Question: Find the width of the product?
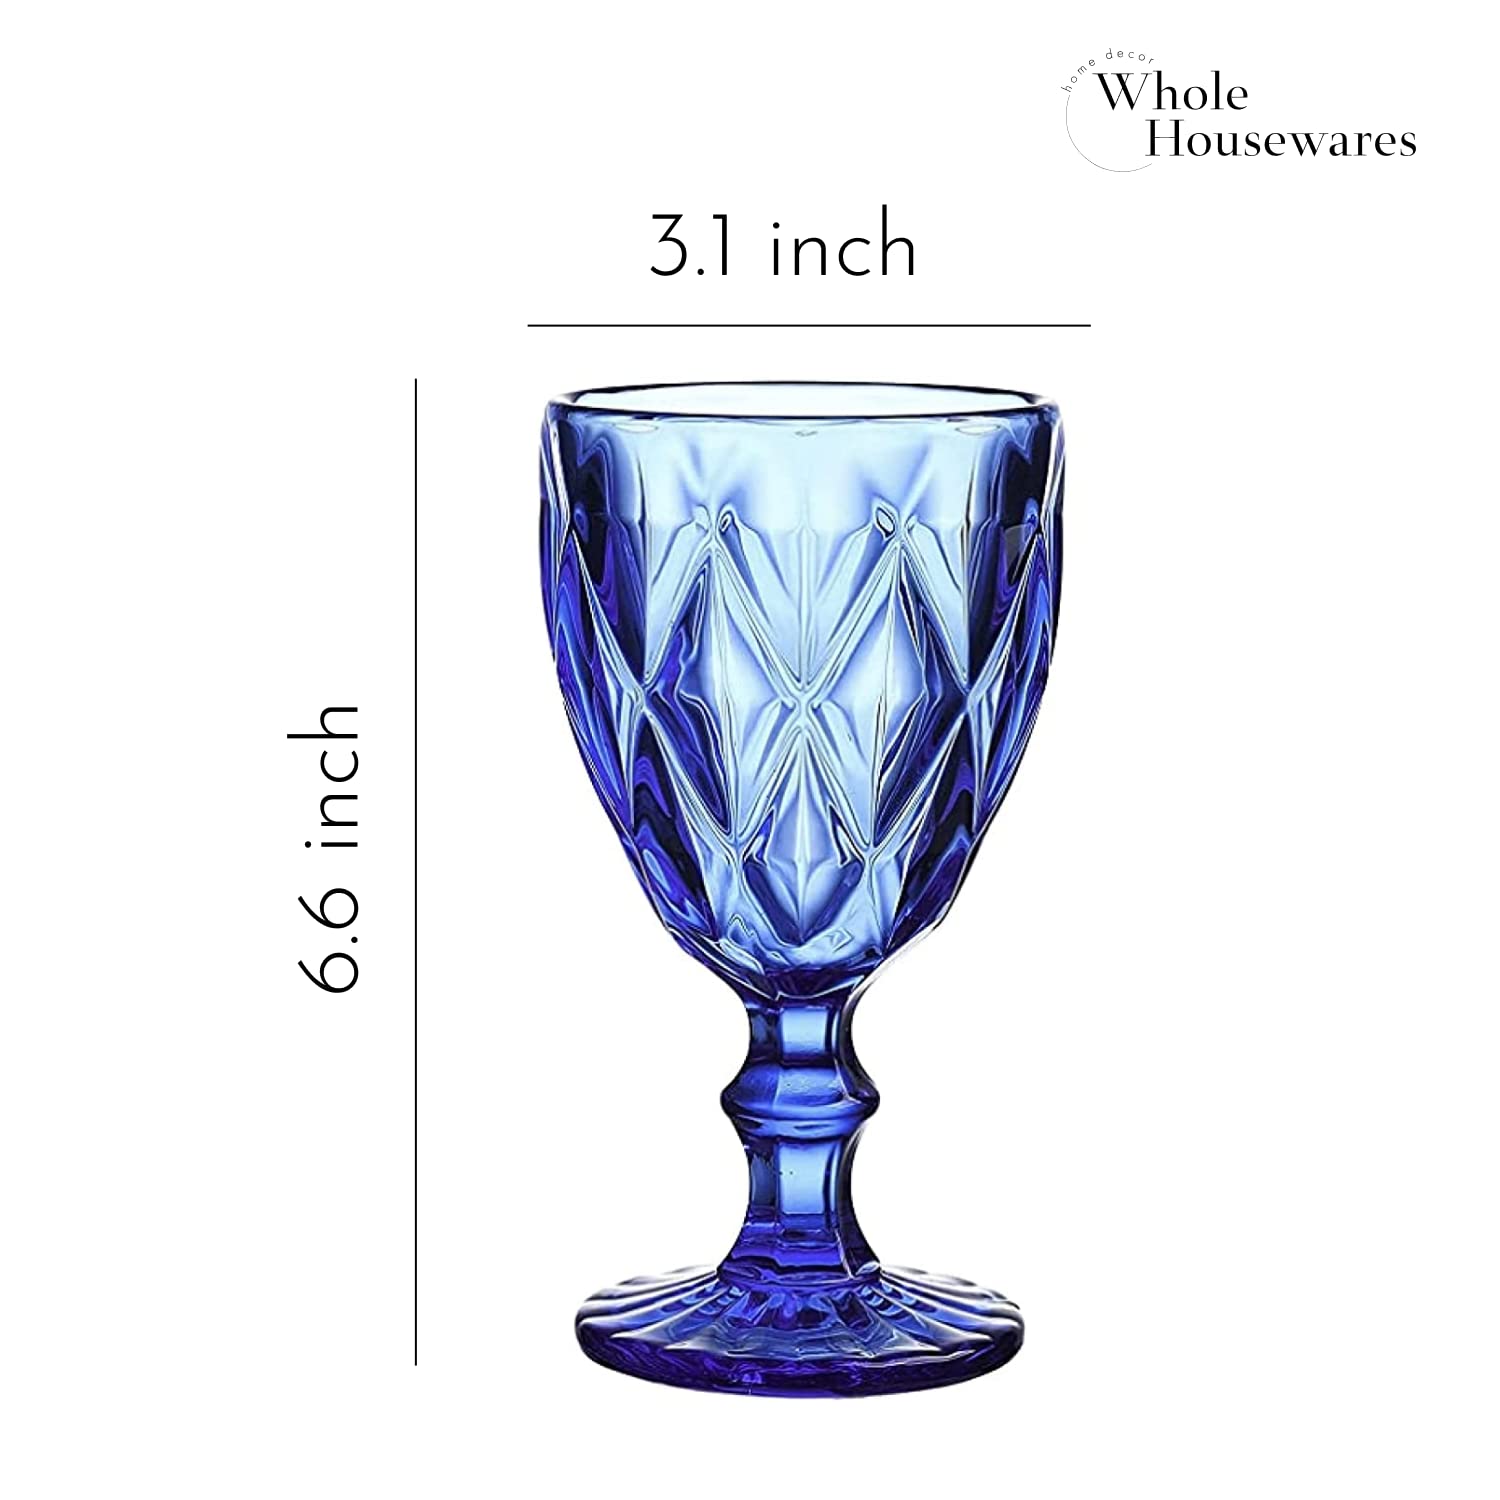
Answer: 3.1 inch